The Eleven Schill Officers (1926 film)

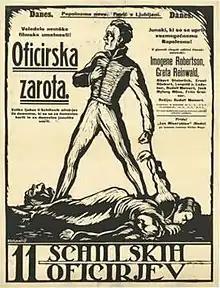

The Eleven Schill Officers is a 1926 German silent historical film directed by Rudolf Meinert and starring Meinert, Gustav Adolf Semler, Grete Reinwald, and Leopold von Ledebur. The film depicts the failed 1809 uprising of Prussian soldiers led by Ferdinand von Schill against the occupying French during the Napoleonic War. The film received poor reviews from critics, but earned enough at the box office to offset its production costs.